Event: Nepal Earthquake
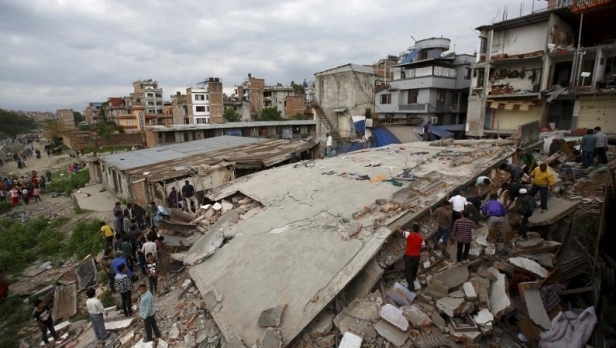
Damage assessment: damage